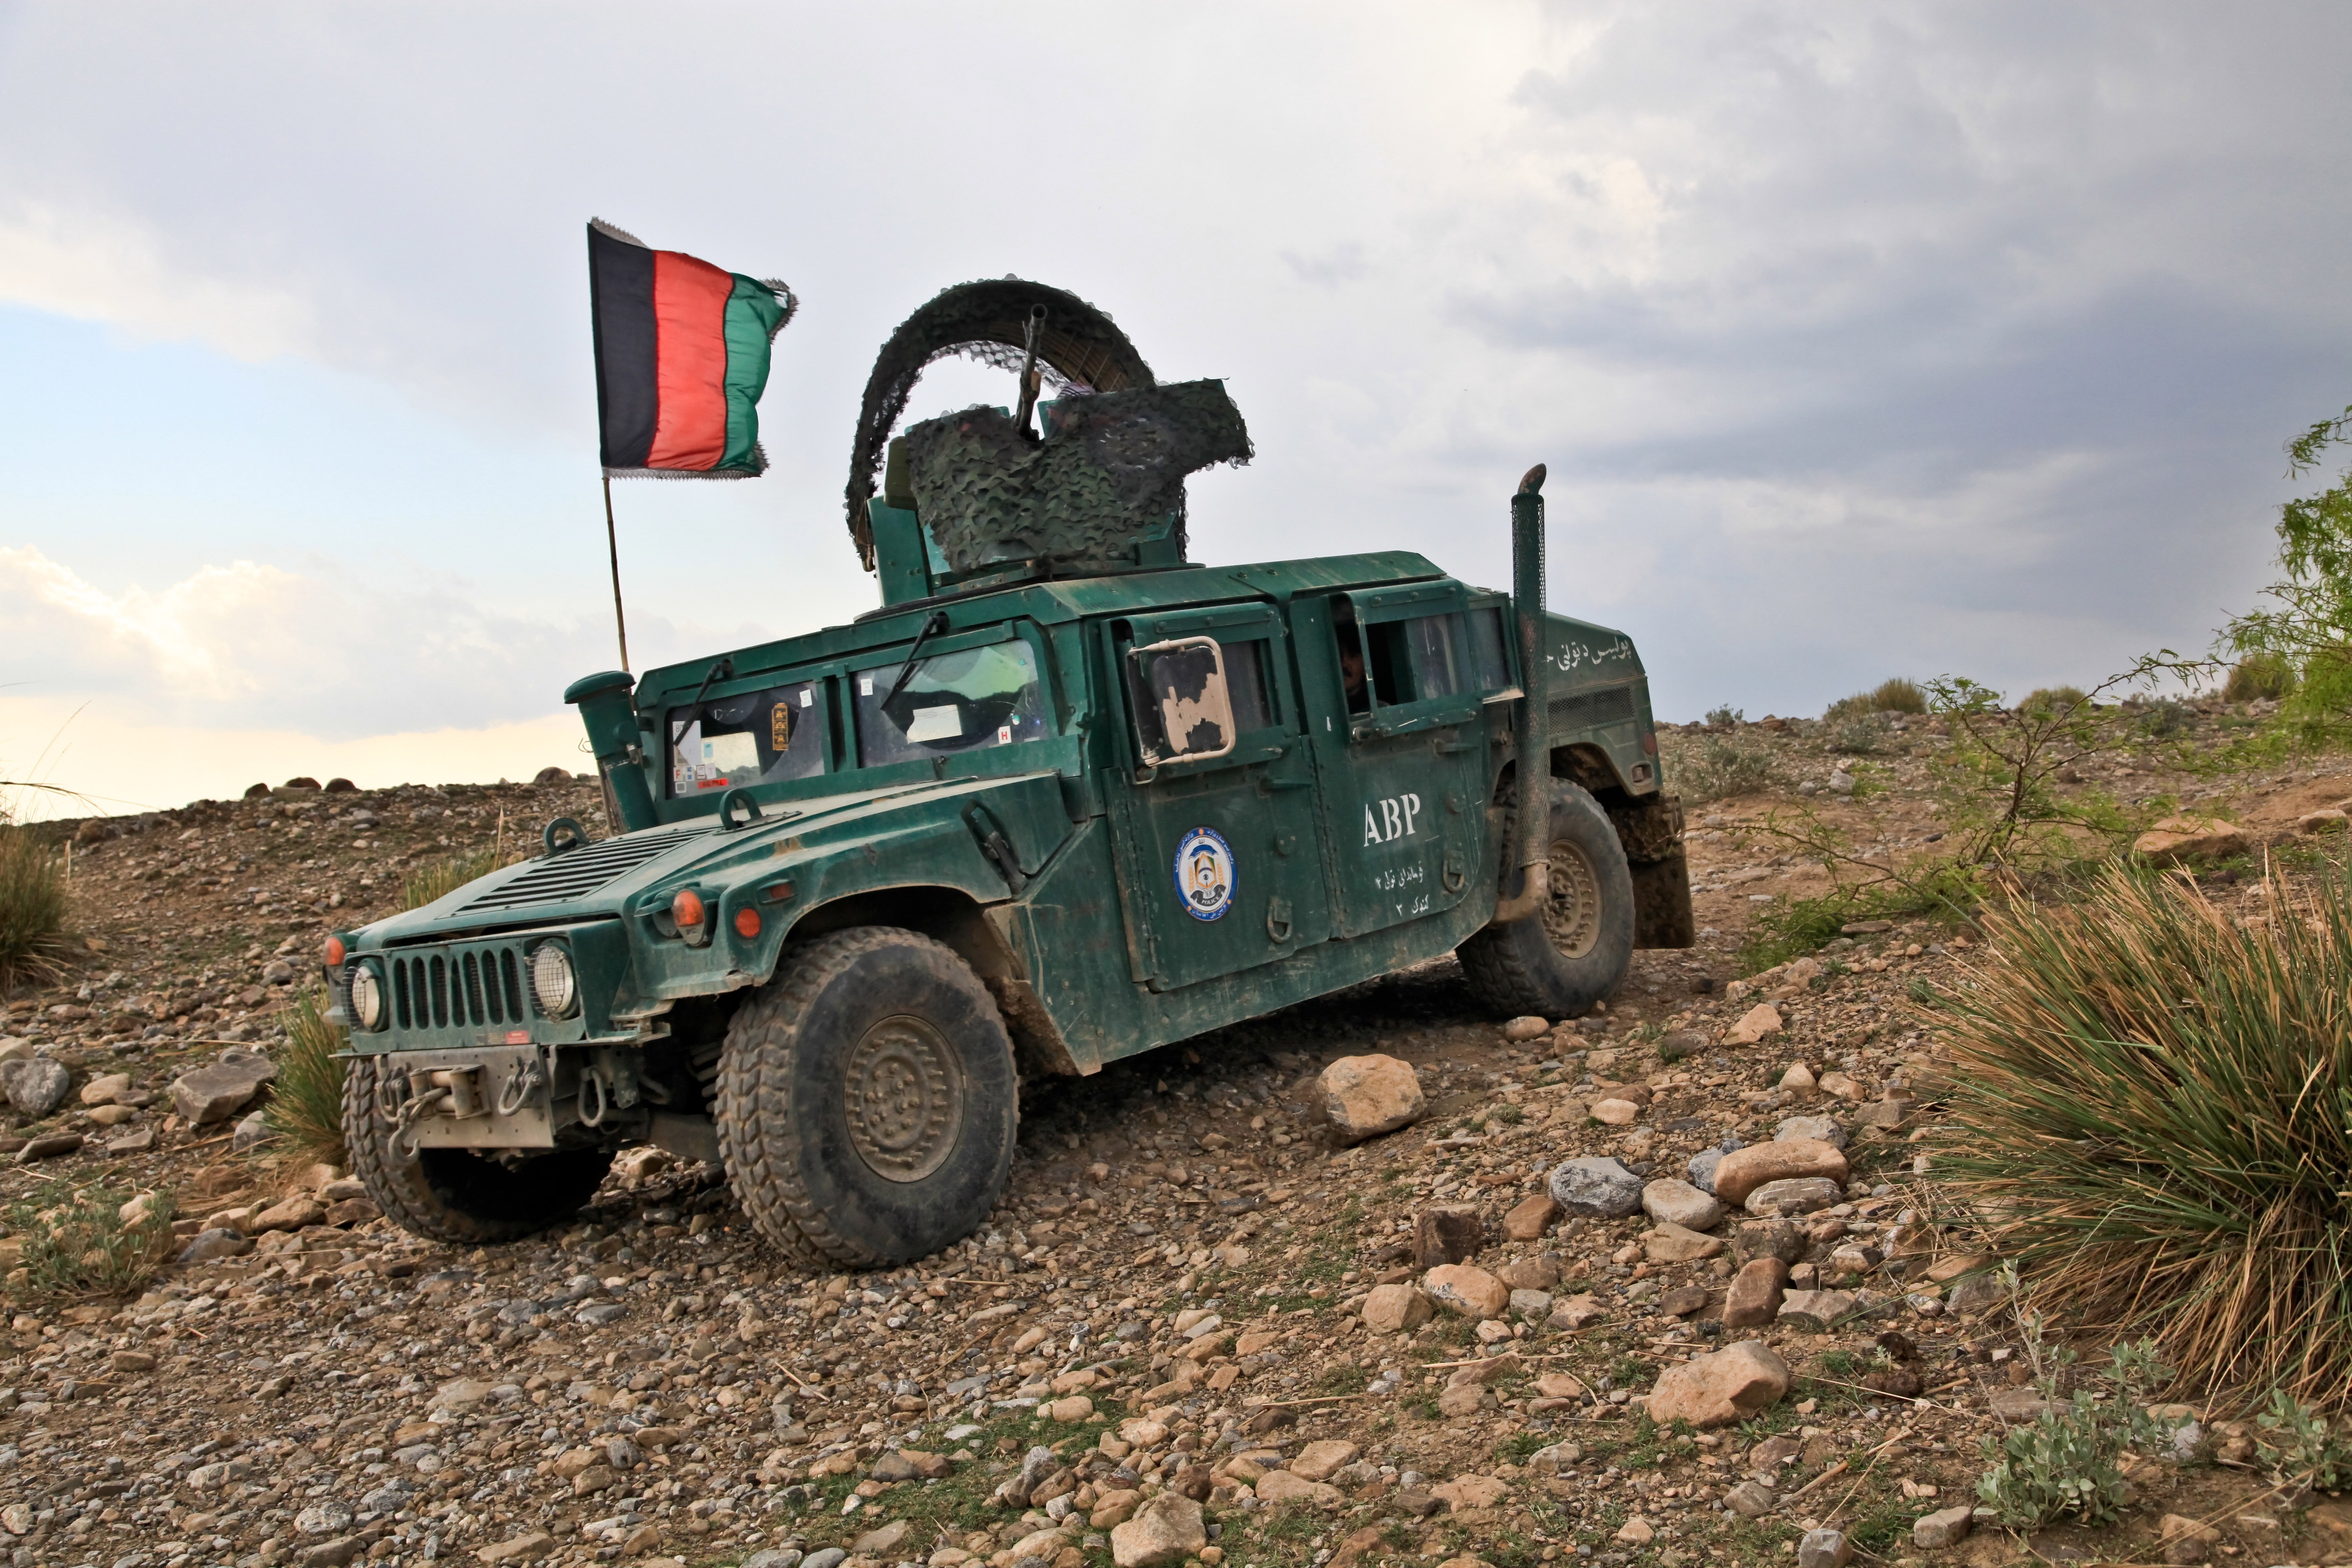
car, jeep, military, army, vehicle, war, afghanistan, humvee, off road vehicle, land vehicle, automobile make, off roading, military vehicle, off road racing